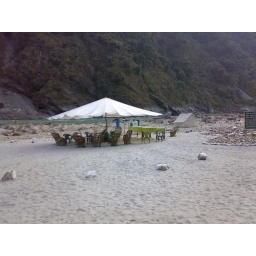
White sand beach and river rafting site near beasi